Megleno-Romanians

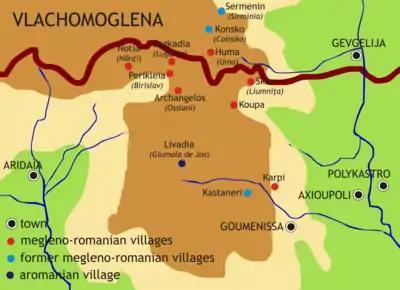
Map of Megleno-Romanians settlements in Greece and North Macedonia

In seven villages (including one already assimilated) and the small town of Notia, 4,000 Moglen Vlachs still speak their language today, while several thousand others are already assimilated: